Barcelona

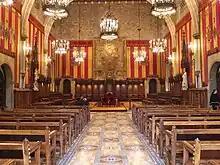
The Saló de Cent, in the City Hall of Barcelona

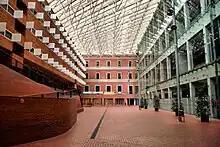
Roger de Llúria building at Campus de la Ciutadella, Pompeu Fabra University

In 2023, Barcelona was the 9th most visited city in the world by international visitors and the fifth most visited city in Europe after Paris, Madrid, Amsterdam, and Rome, with around 9 million international arrivals.